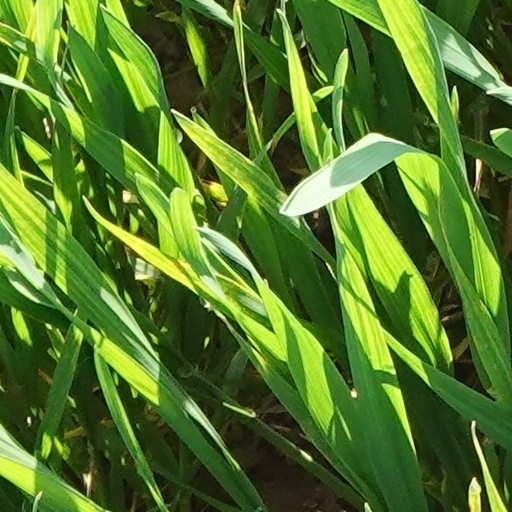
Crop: wheat